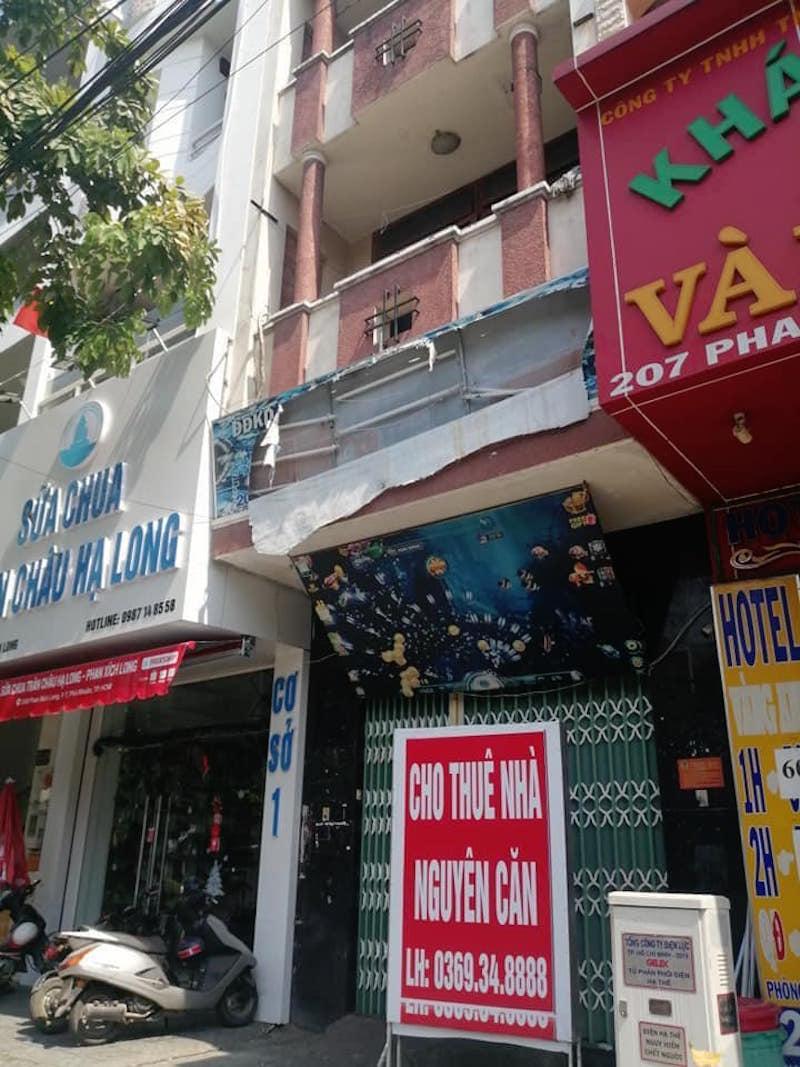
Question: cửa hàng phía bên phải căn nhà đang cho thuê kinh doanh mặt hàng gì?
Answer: sữa chua